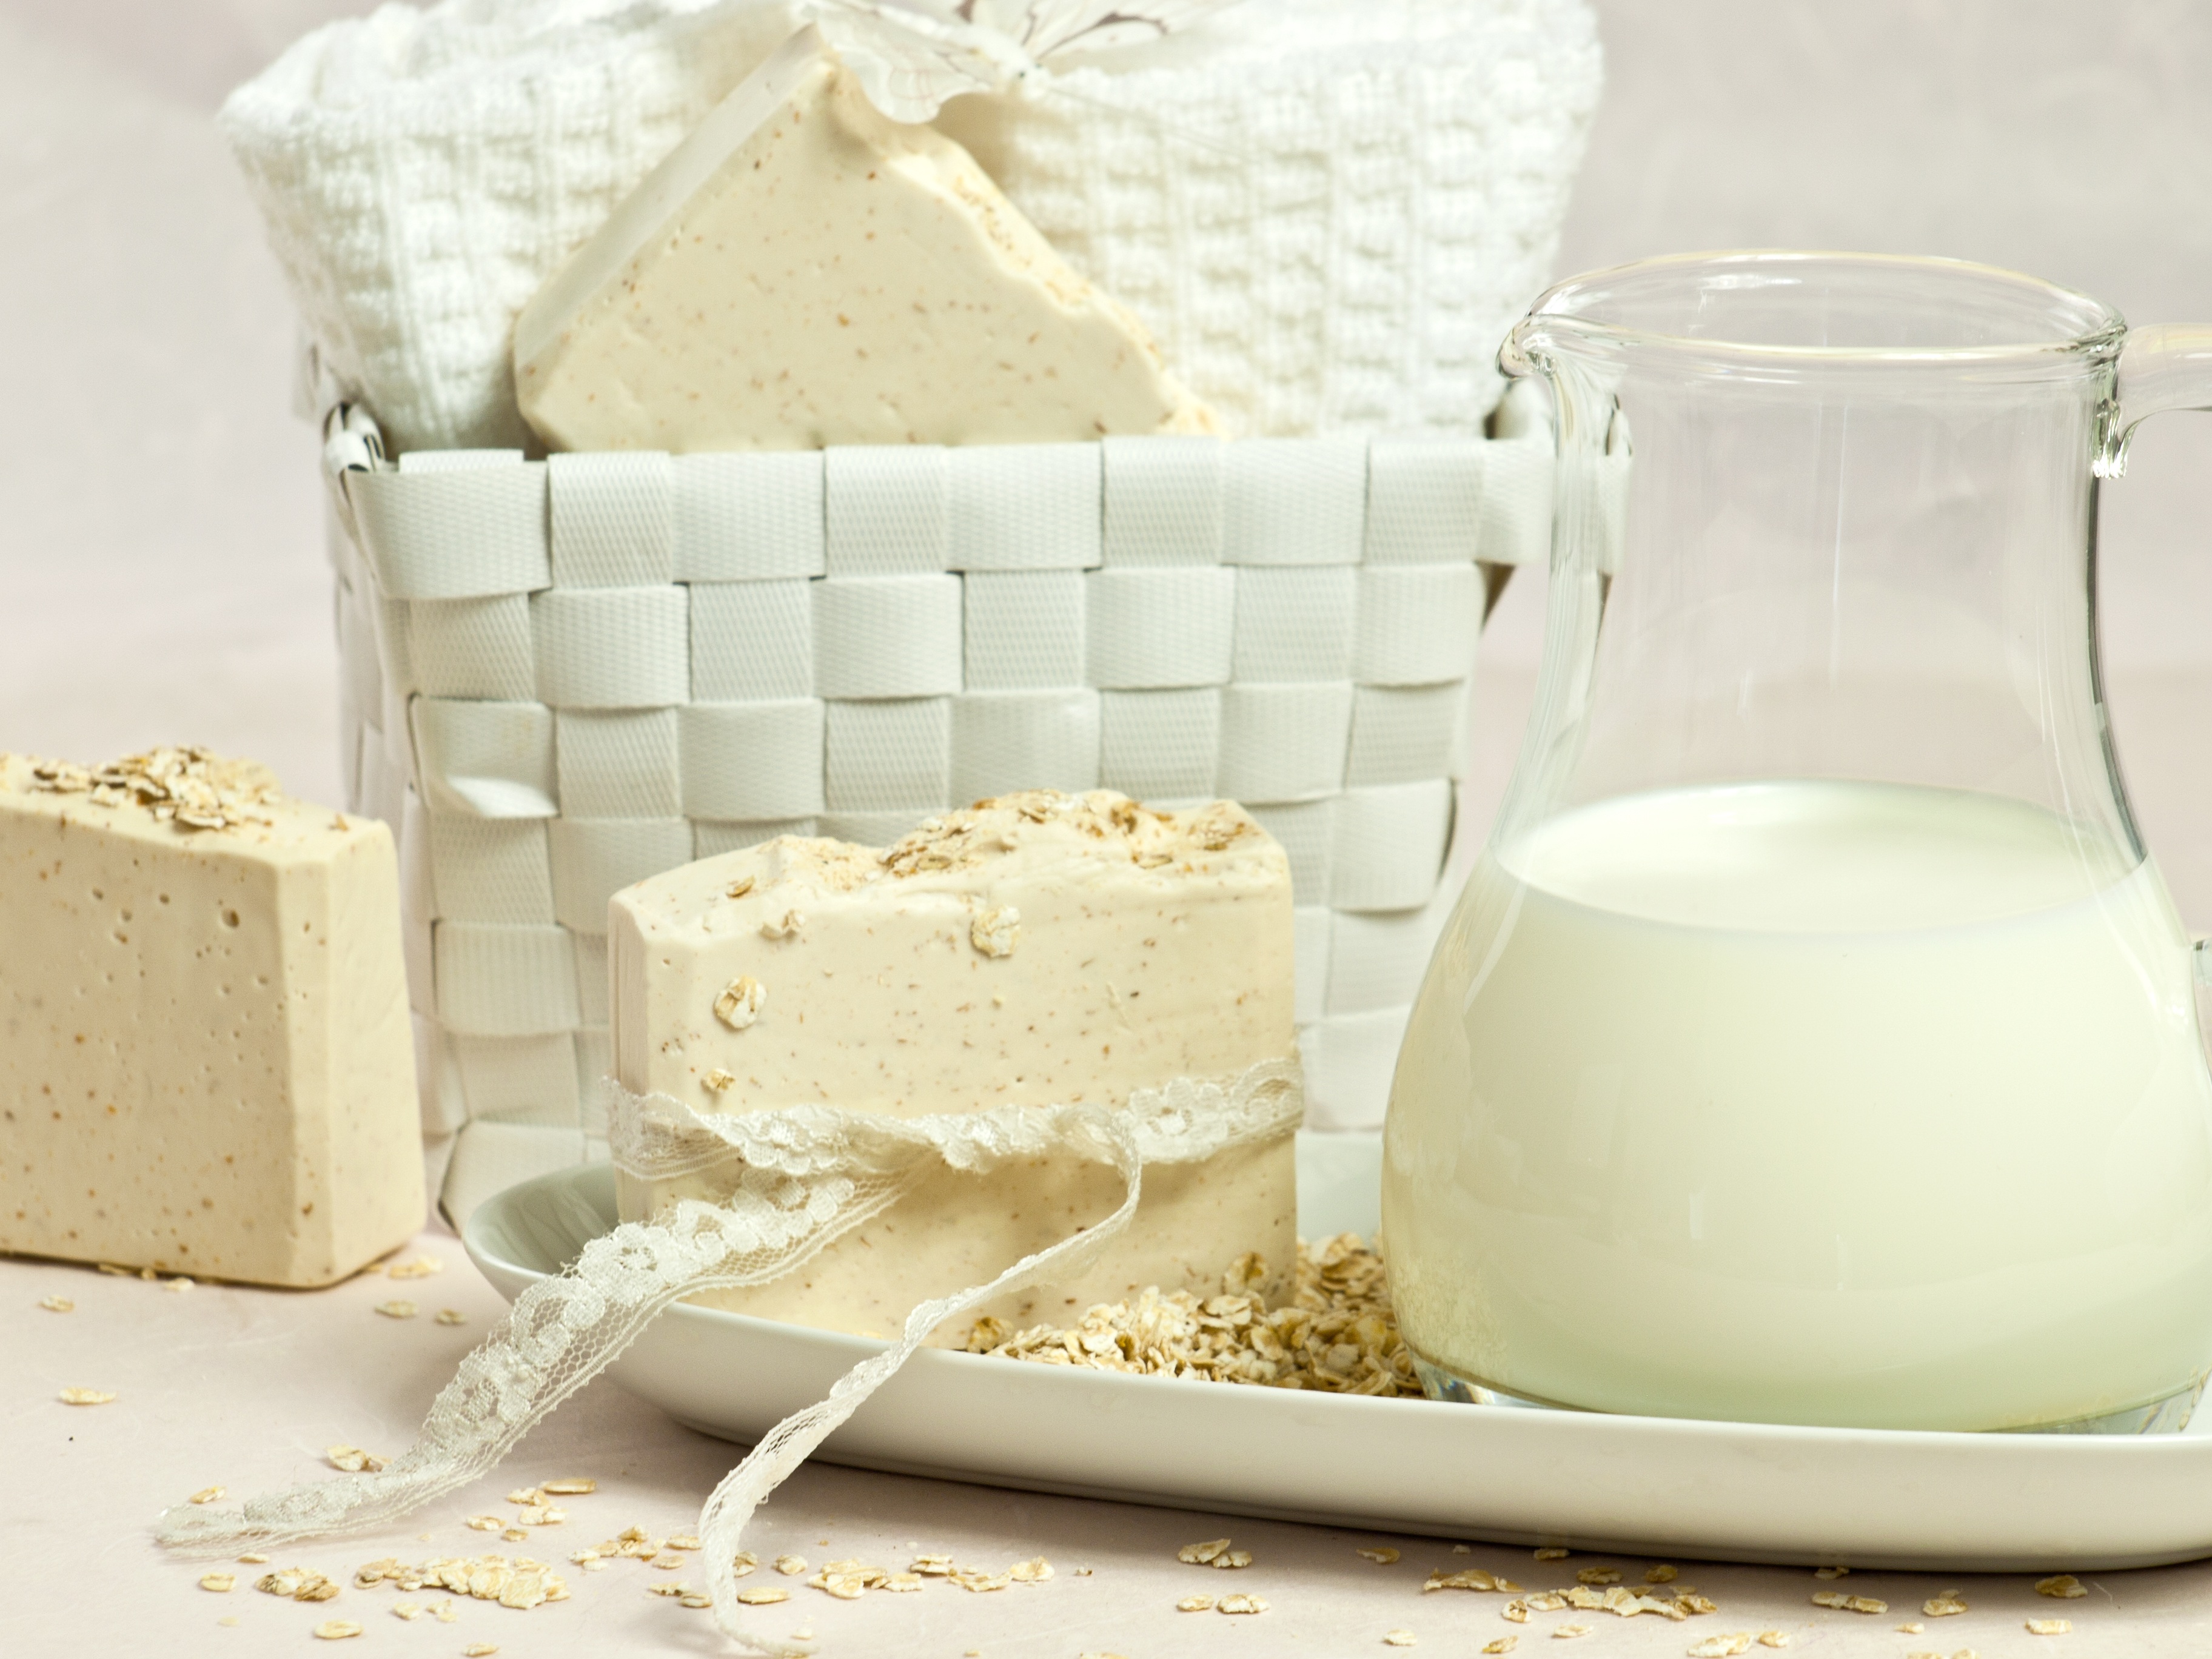
brush, food, clean, wash, breakfast, dessert, cream, dairy product, coconut, icing, wellness, flavor, oatmeal soap, body care